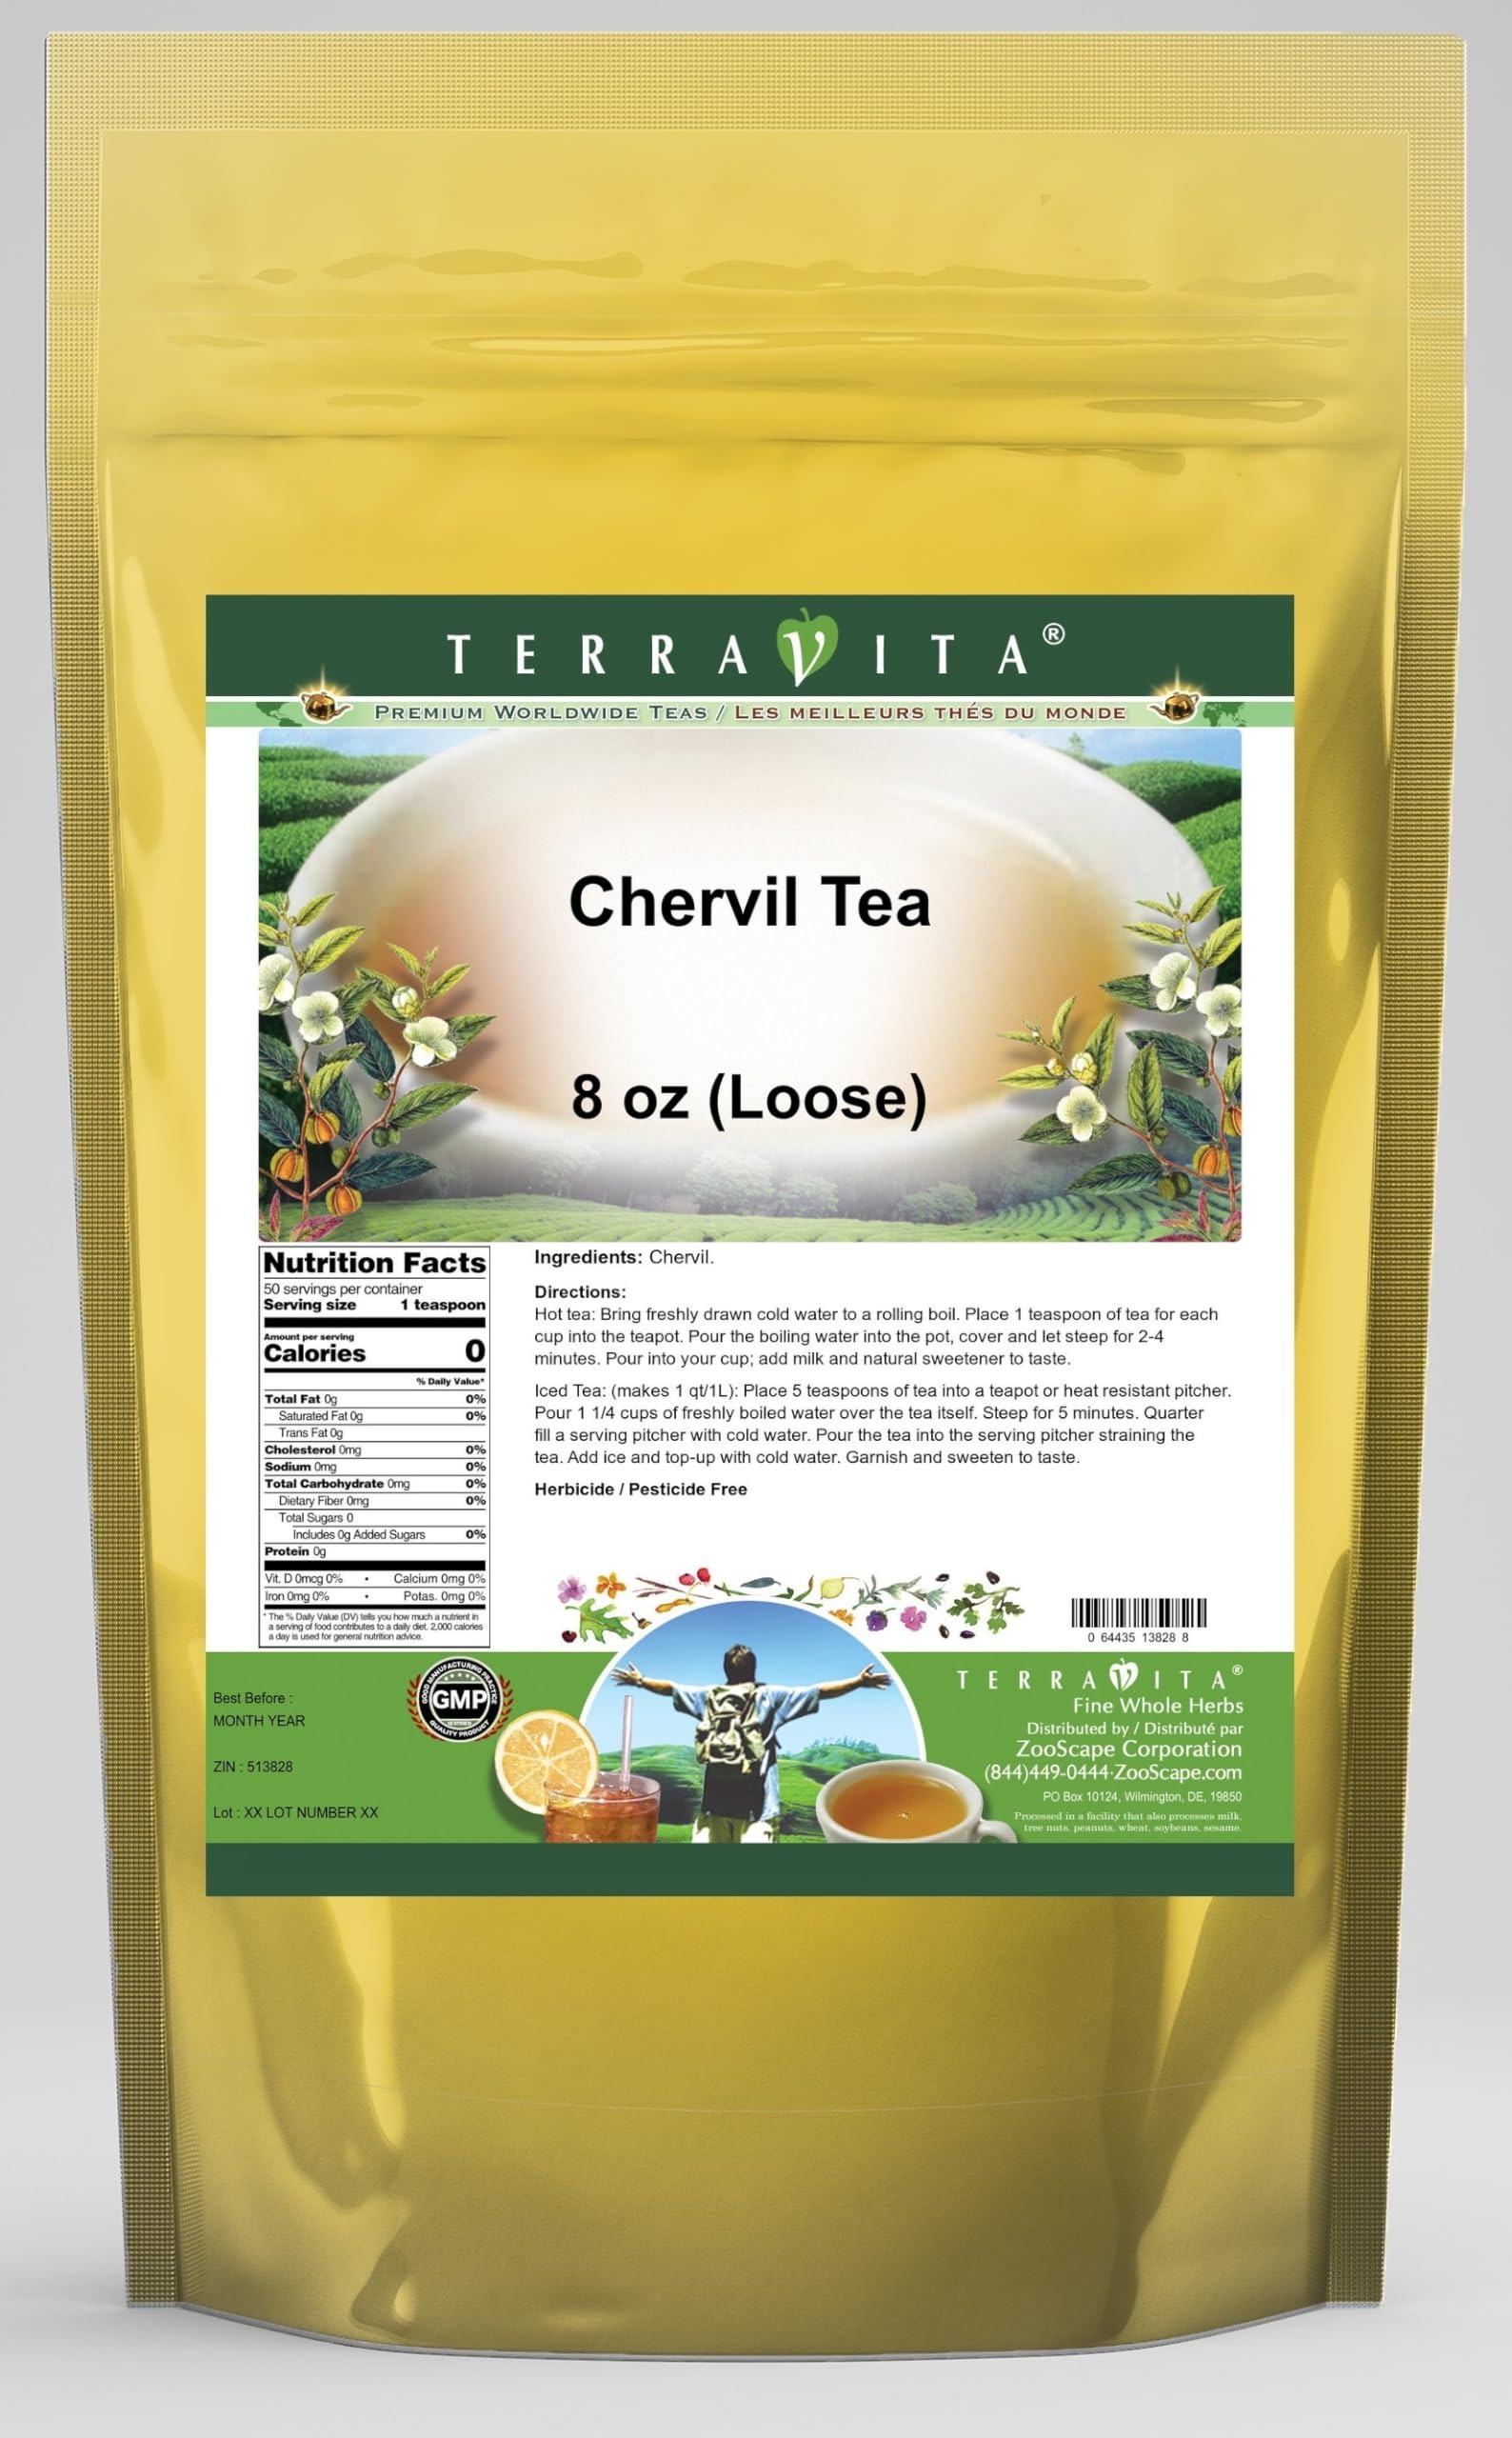
Item Name: Chervil Tea (Loose) (8 oz, ZIN: 513828) - 3 Pack
Bullet Point 1: Chervil Tea (Loose) (8 oz, ZIN: 513828)
Bullet Point 2: No fillers.
Bullet Point 3: Manufacturer: TerraVita
Bullet Point 4: Size: 8 oz
Bullet Point 5: Loose Leaf Herbal Tea - Packed in a convenient upright pouch!
Product Description: Chervil Tea (Loose) (8 oz, ZIN: 513828)<BR><BR>Packaged in the United States in a GMP certified facility (Good Manufacturing Practice).<BR><BR>No fillers.<BR><BR>Manufacturer: TerraVita<BR><BR>Size: 8 oz<BR><BR>Loose Leaf Herbal Tea - Packed in a convenient upright pouch!<BR><BR>Ingredients: Chervil
Value: 24.0
Unit: Ounce

Price: 105.18